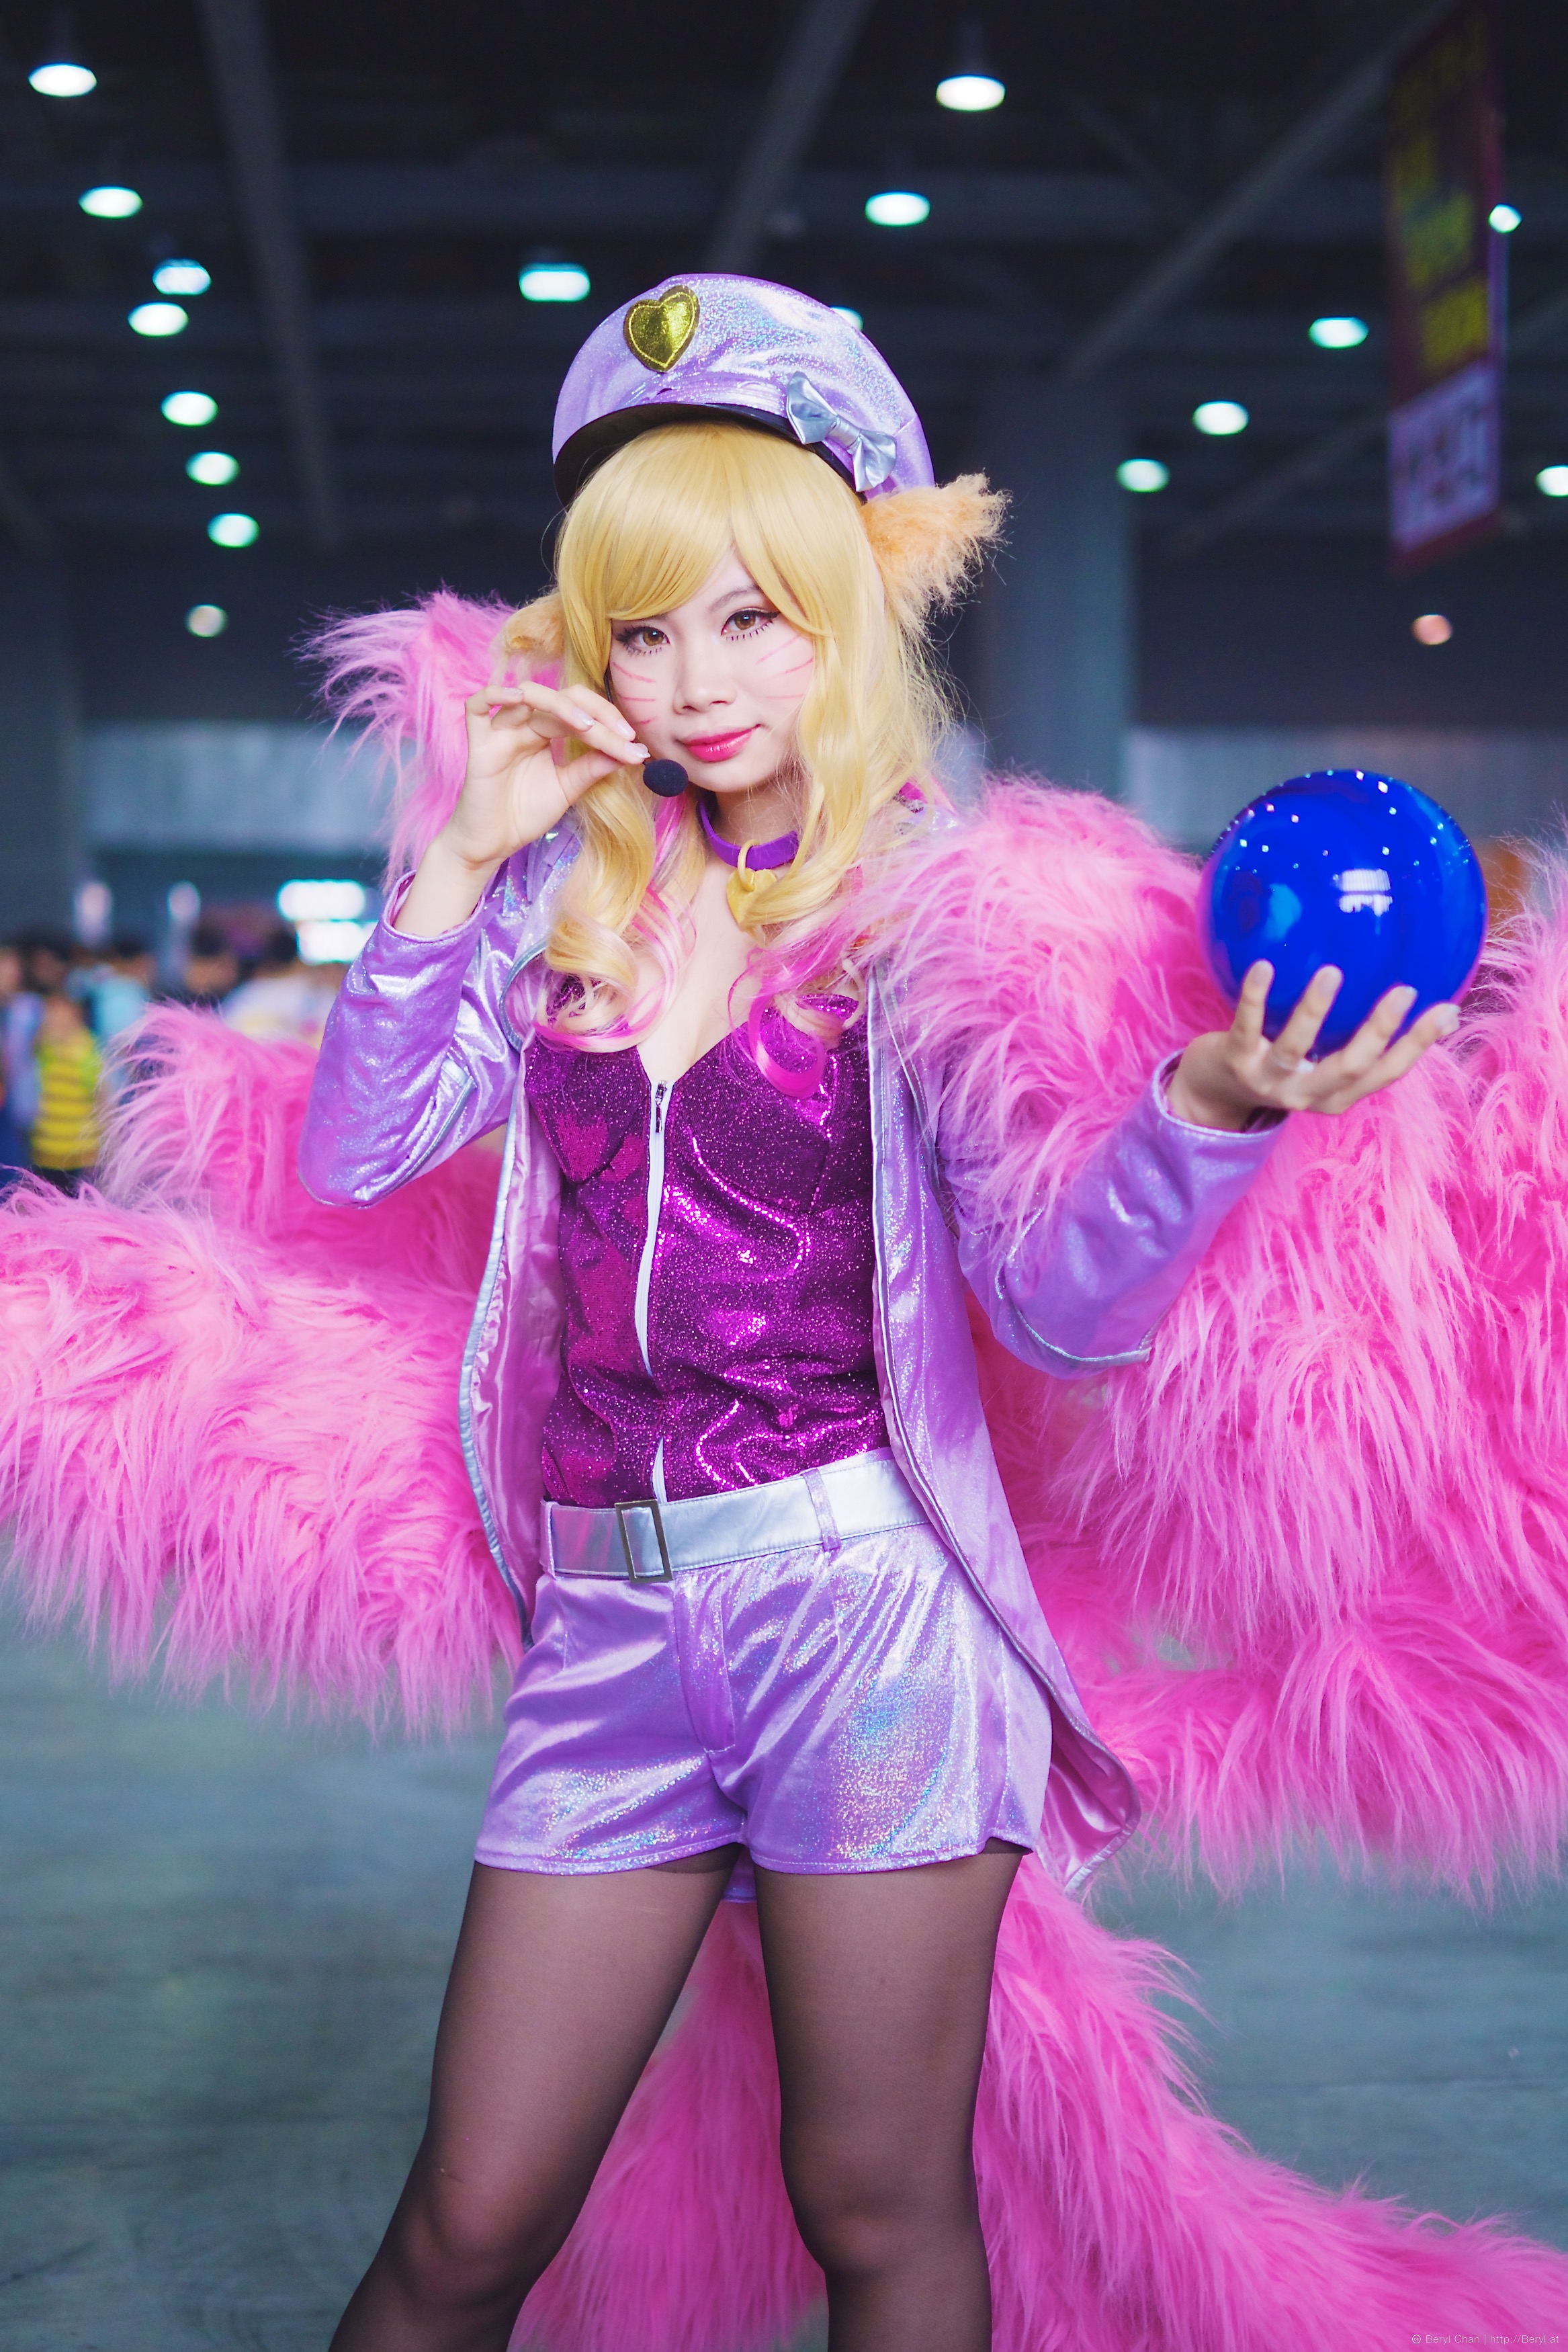
cold, bokeh, blur, girl, cute, fujifilm, portrait, colourful, clothing, face, cosplay, 35mm, canton, soft, costume, china, anime, comiccon, mirrorless, finetuning, xe1